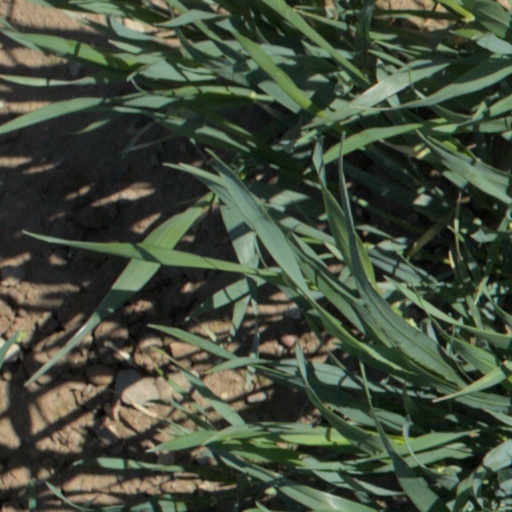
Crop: wheat